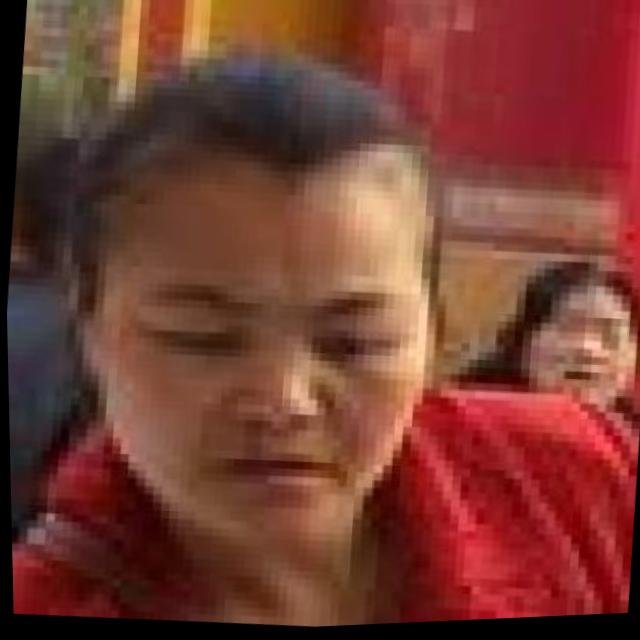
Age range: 21-44